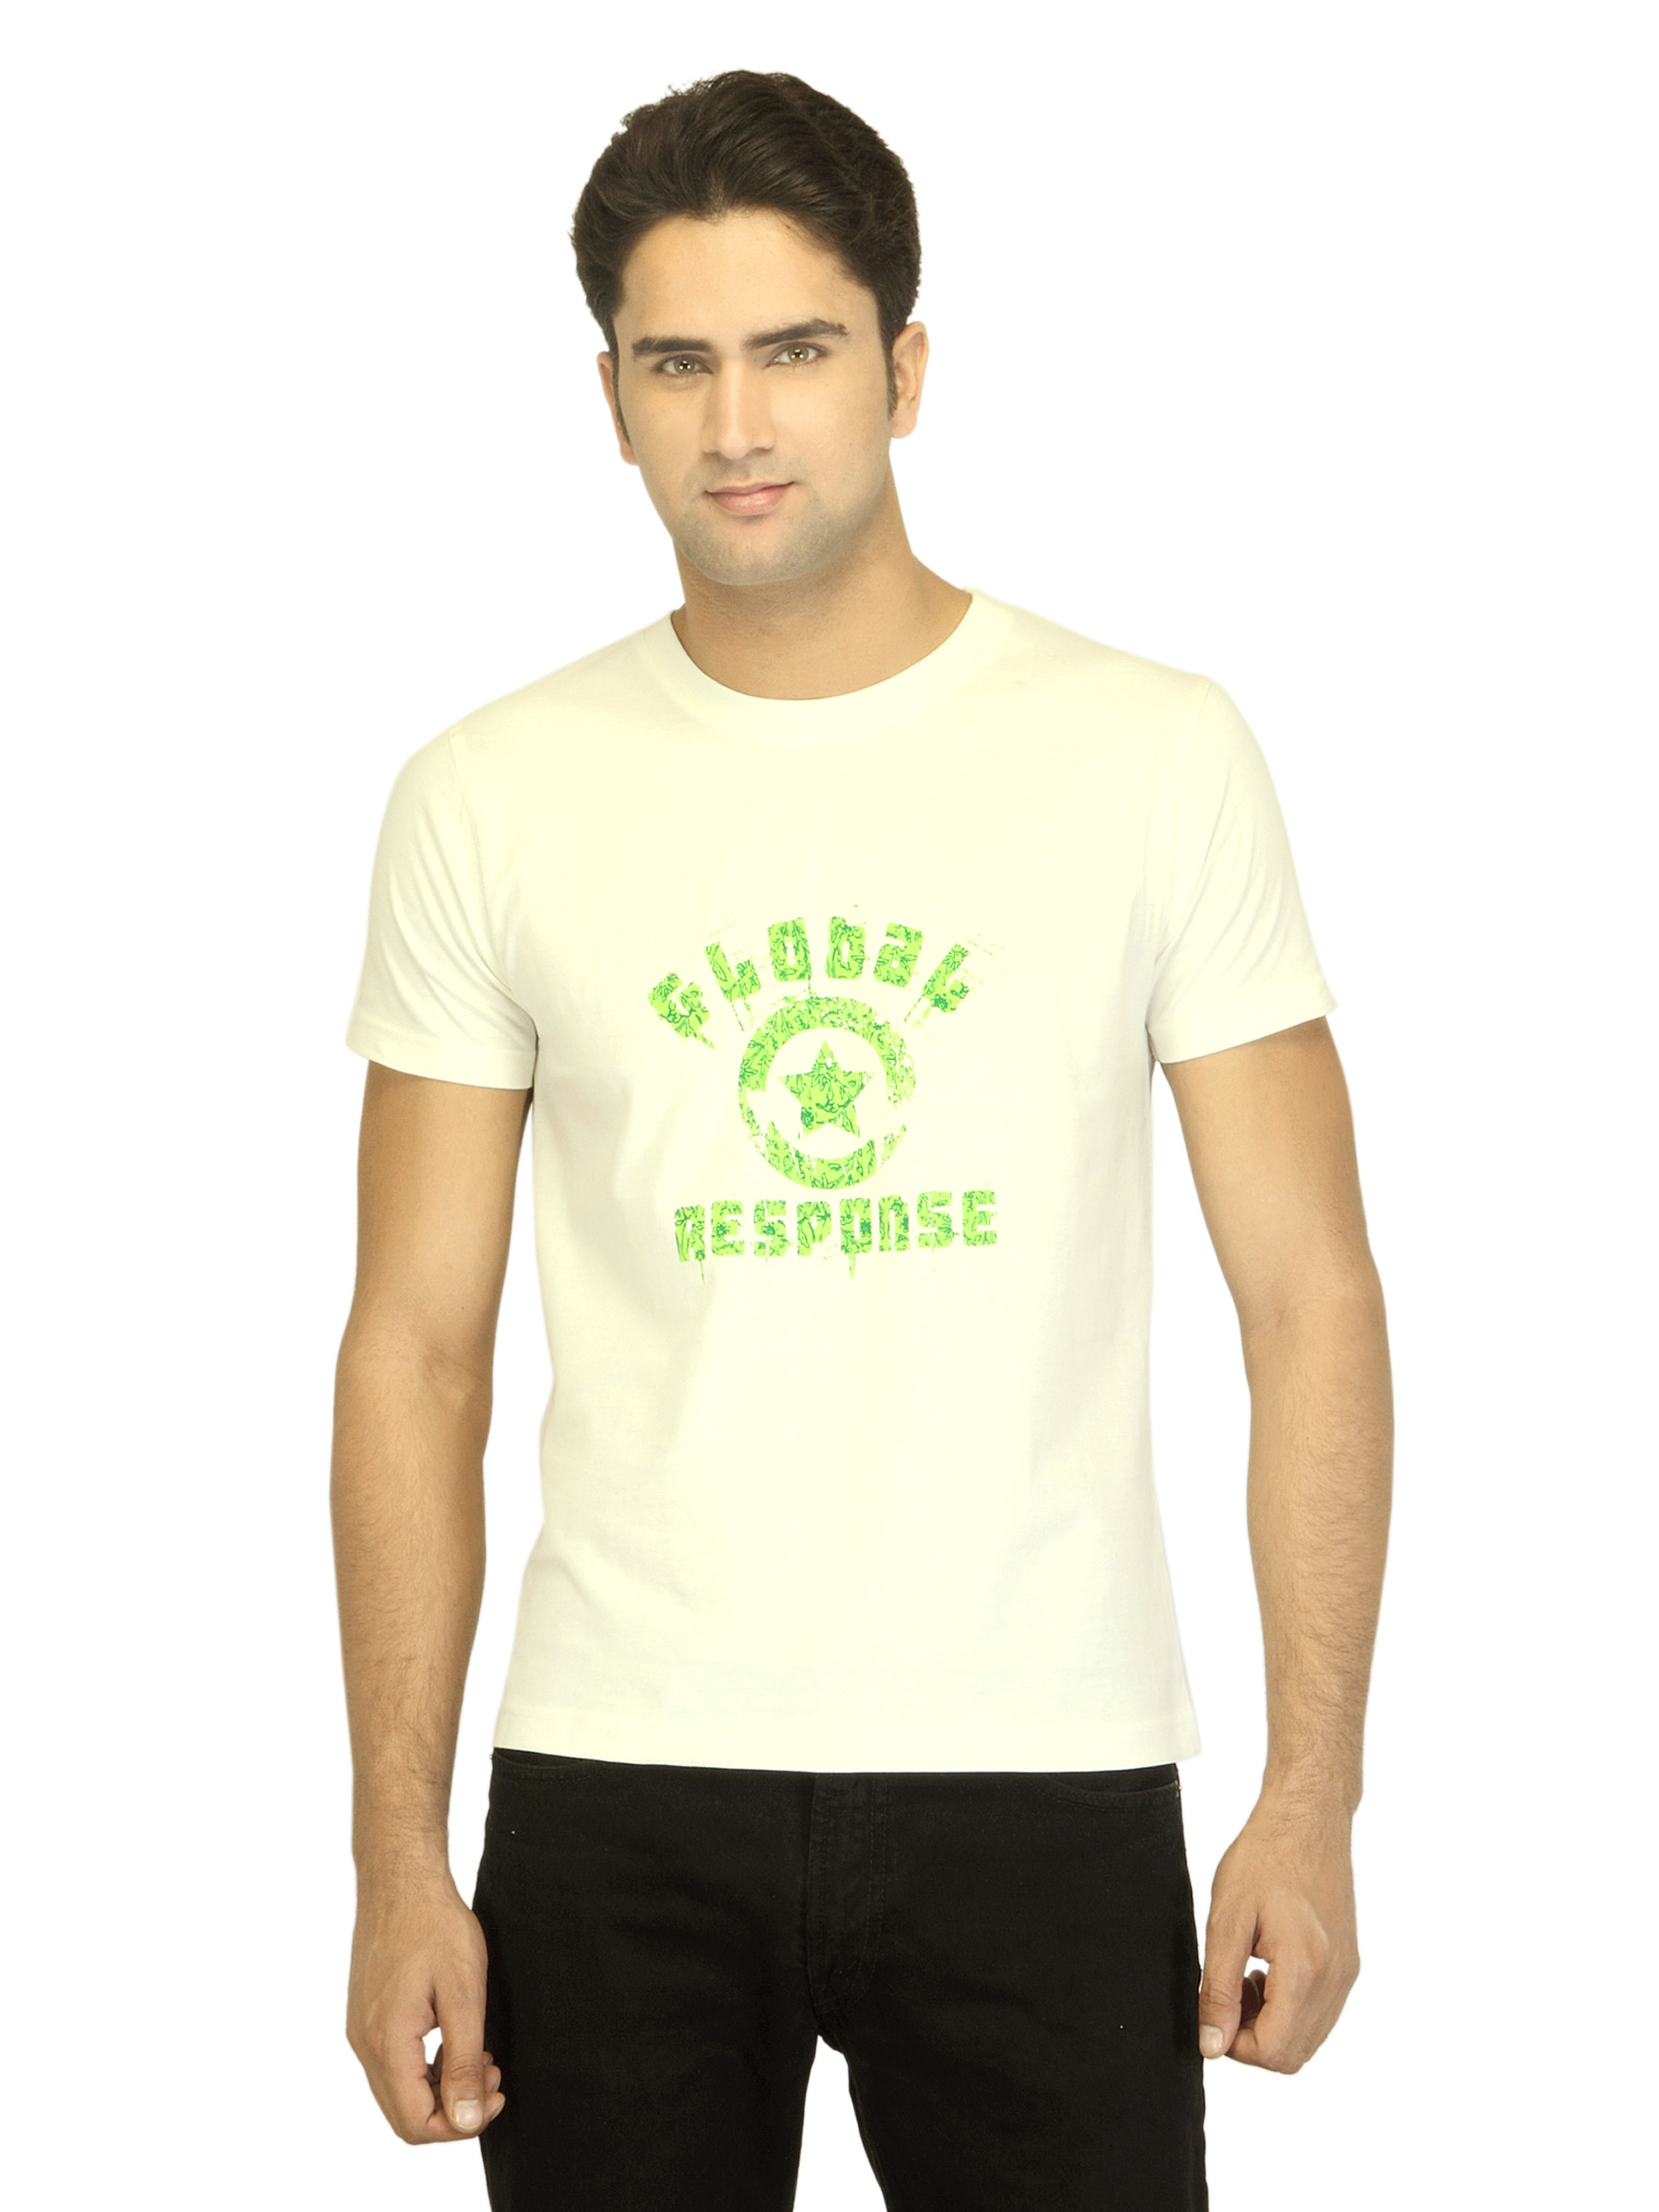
Myntra Men Global Response Off White T-shirt
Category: Apparel / Topwear / Tshirts
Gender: Men
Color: Off White
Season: Summer 2012
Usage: Casual